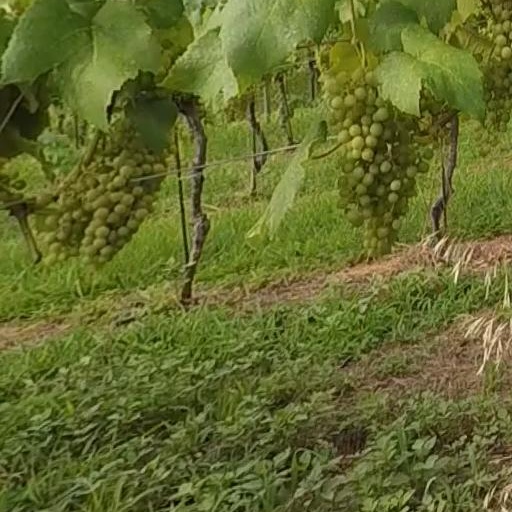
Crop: grape